Afghan–Sikh Wars

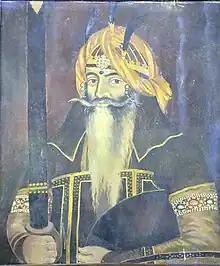
Hari Singh Nalwa

In 1813, after demanding the return of the fort at Attock, the Durrani prime minister Wazir Fateh Khan besieged Attock. A Punjabi relief force arrived and for three months the two armies faced each other, neither side moving. As the heat from summer started to affect the armies, Dewan Mokham Chand marched his army to block the Afghans from getting water from the river. Without water the Afghan troops began to suffer dehydration, so they launched attack after attack towards the river, but were unable to break through. Chand, realizing the Afghans were weakened, charged his cavalry at the Afghans who broke and ran, losing two thousand men.